Charcoal

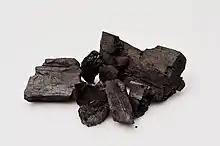
Charcoal

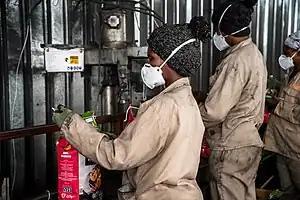
Packaging of charcoal for export in Namibia

Charcoal is a lightweight black carbon residue produced by strongly heating wood (or other animal and plant materials) in minimal oxygen to remove all water and volatile constituents. In the traditional version of this pyrolysis process, called charcoal burning, often by forming a charcoal kiln, the heat is supplied by burning part of the starting material itself, with a limited supply of oxygen. The material can also be heated in a closed retort. Modern charcoal briquettes used for outdoor cooking may contain many other additives, e.g. coal.